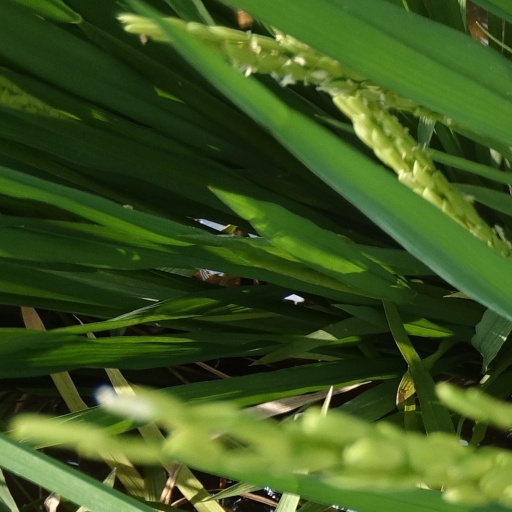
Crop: rice